Tomb of Antipope John XXIII

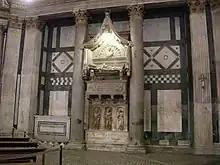
Wider view

When Ladislaus of Naples conquered Rome in 1413, John XXIII was forced to flee to Florence. He was compelled by Emperor Sigismund to convoke the Council of Constance in 1414, although when the threat to his pontificate and possibly his person became apparent, he fled in 1415. Although he expected his departure would disperse the council, the members of which he called to join him under the protection of Duke Frederick IV of Austria, it continued to operate where they were. As John XXIII tried to make his way towards the territory of Duke John the Fearless of Burgundy, Frederick IV surrendered him to the custody of Sigismund and the Council, and he was imprisoned by Louis III.